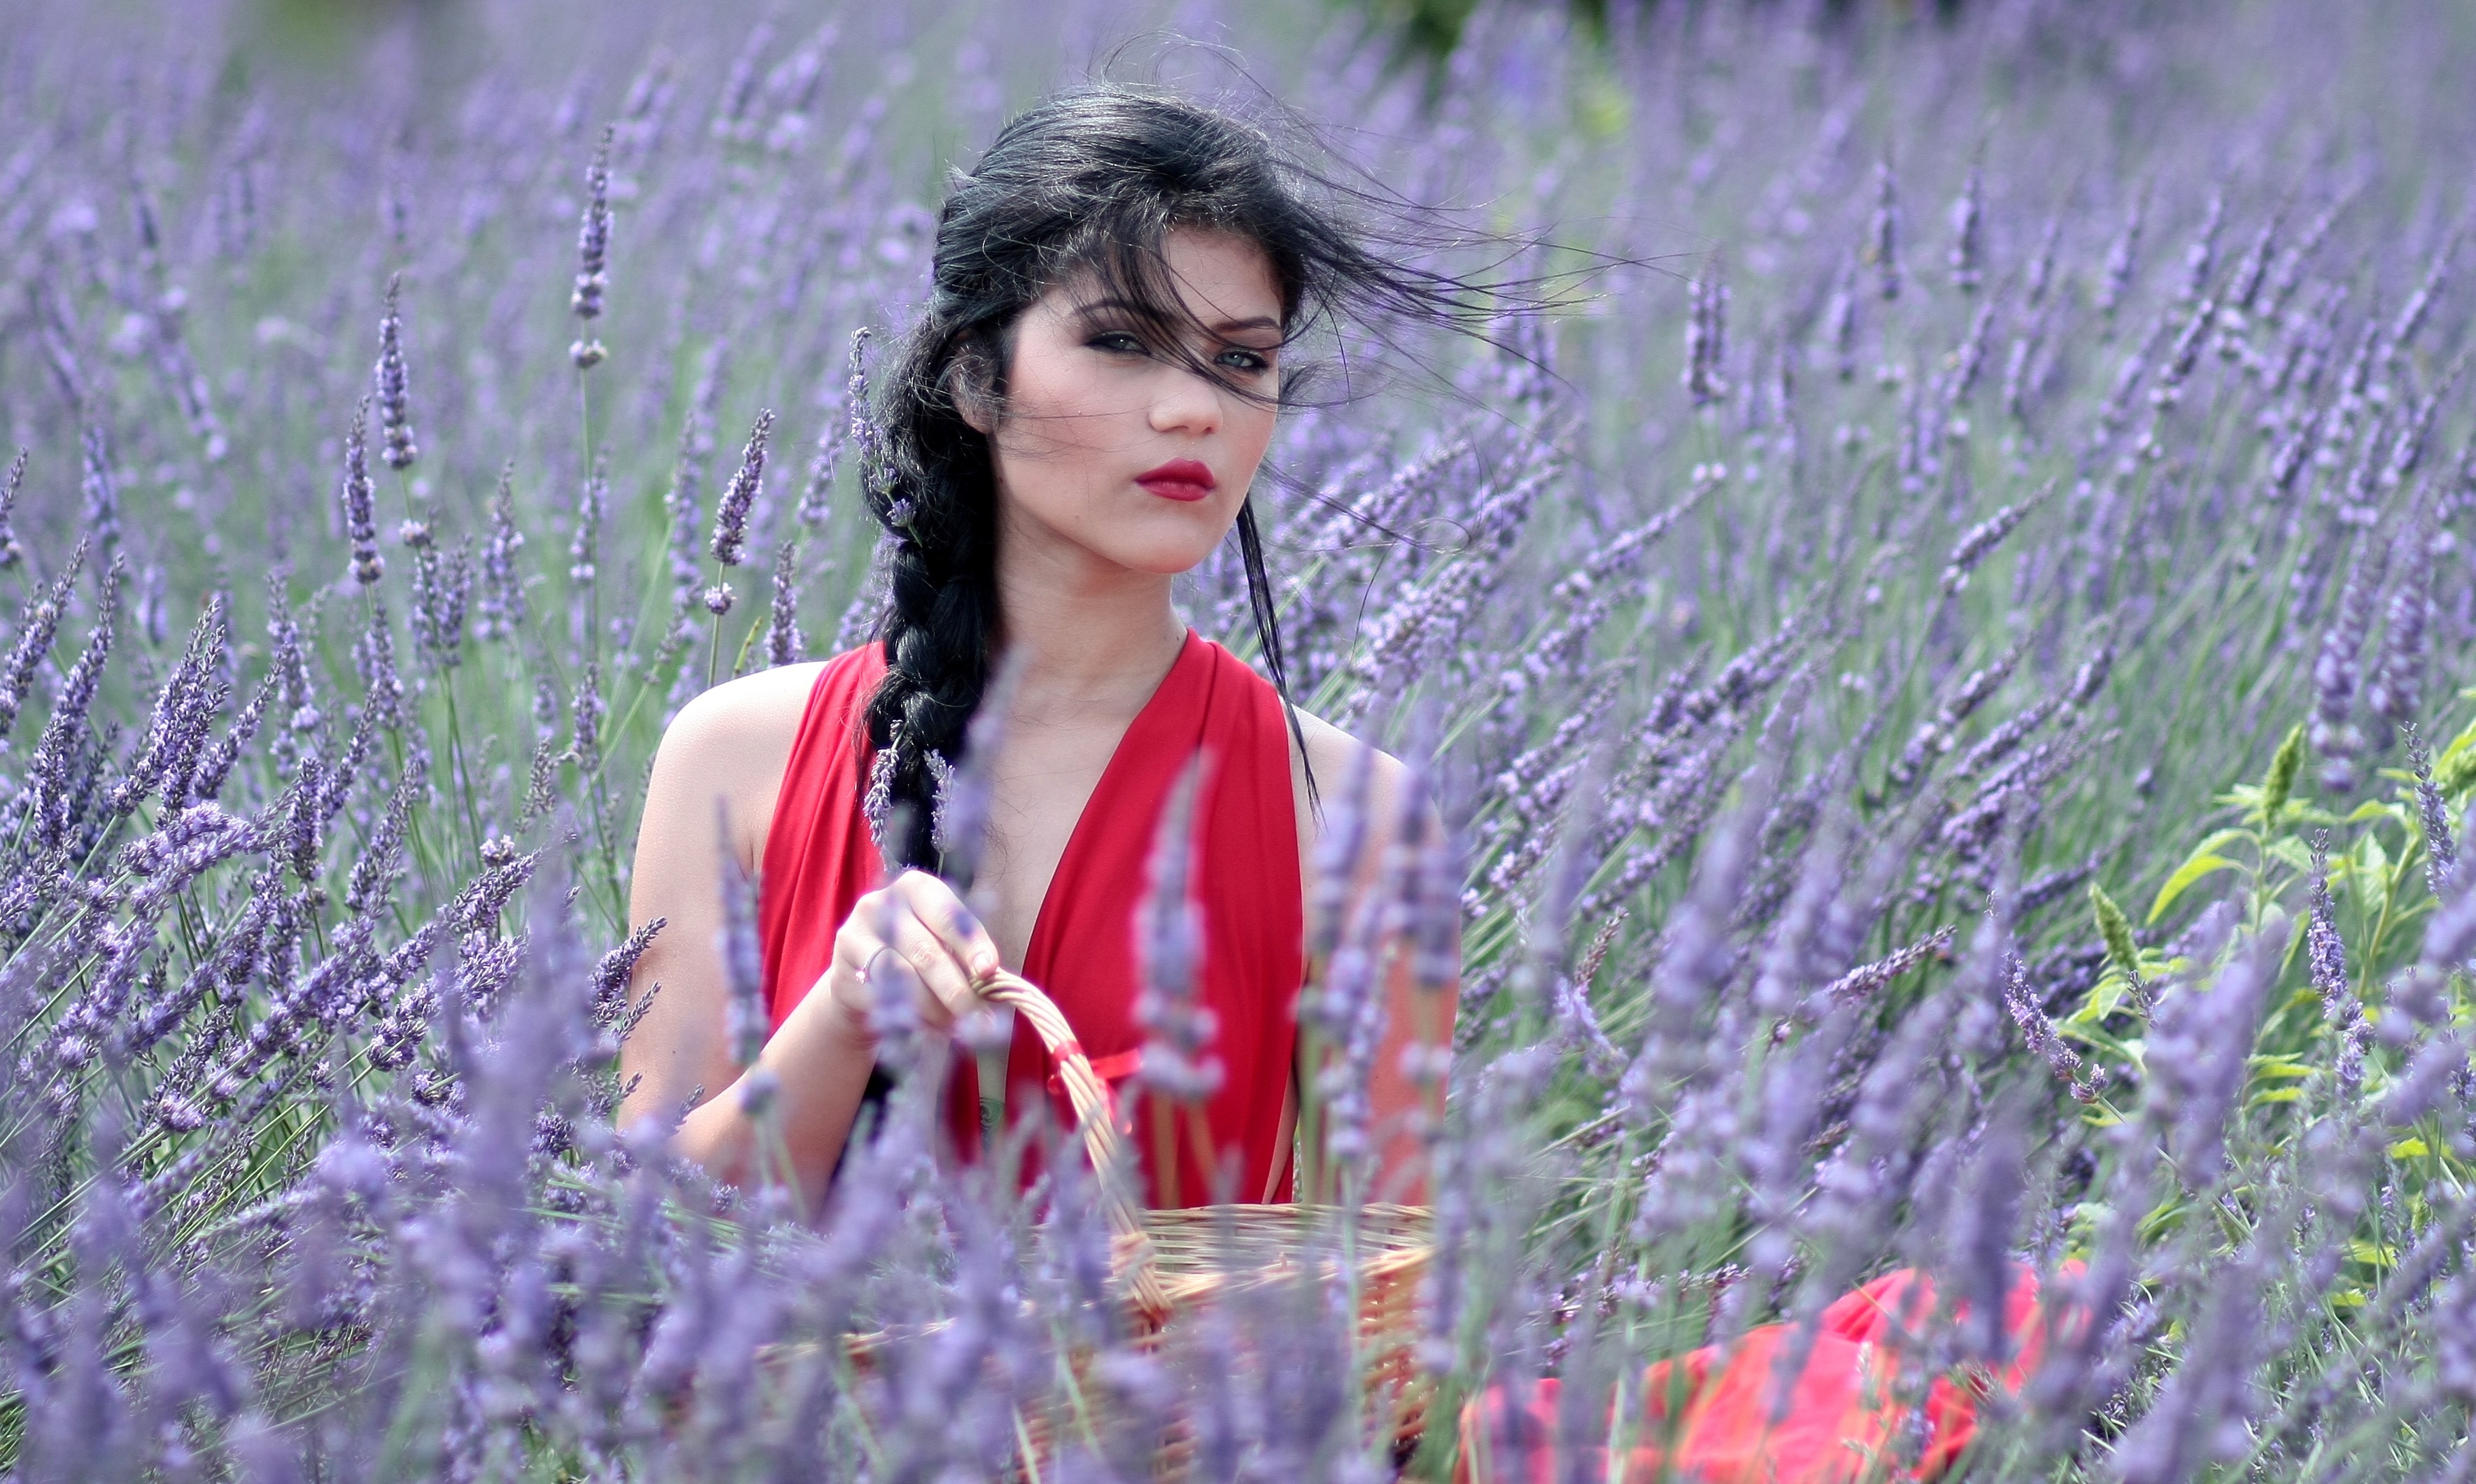
nature, plant, girl, meadow, flower, brunette, spring, flora, lavender, wildflower, flowers, beauty, habitat, blue eyes, flowering plant, grass family, land plant, english lavender